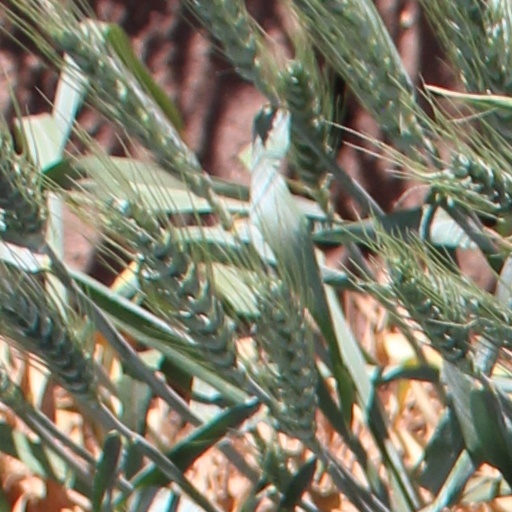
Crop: wheat